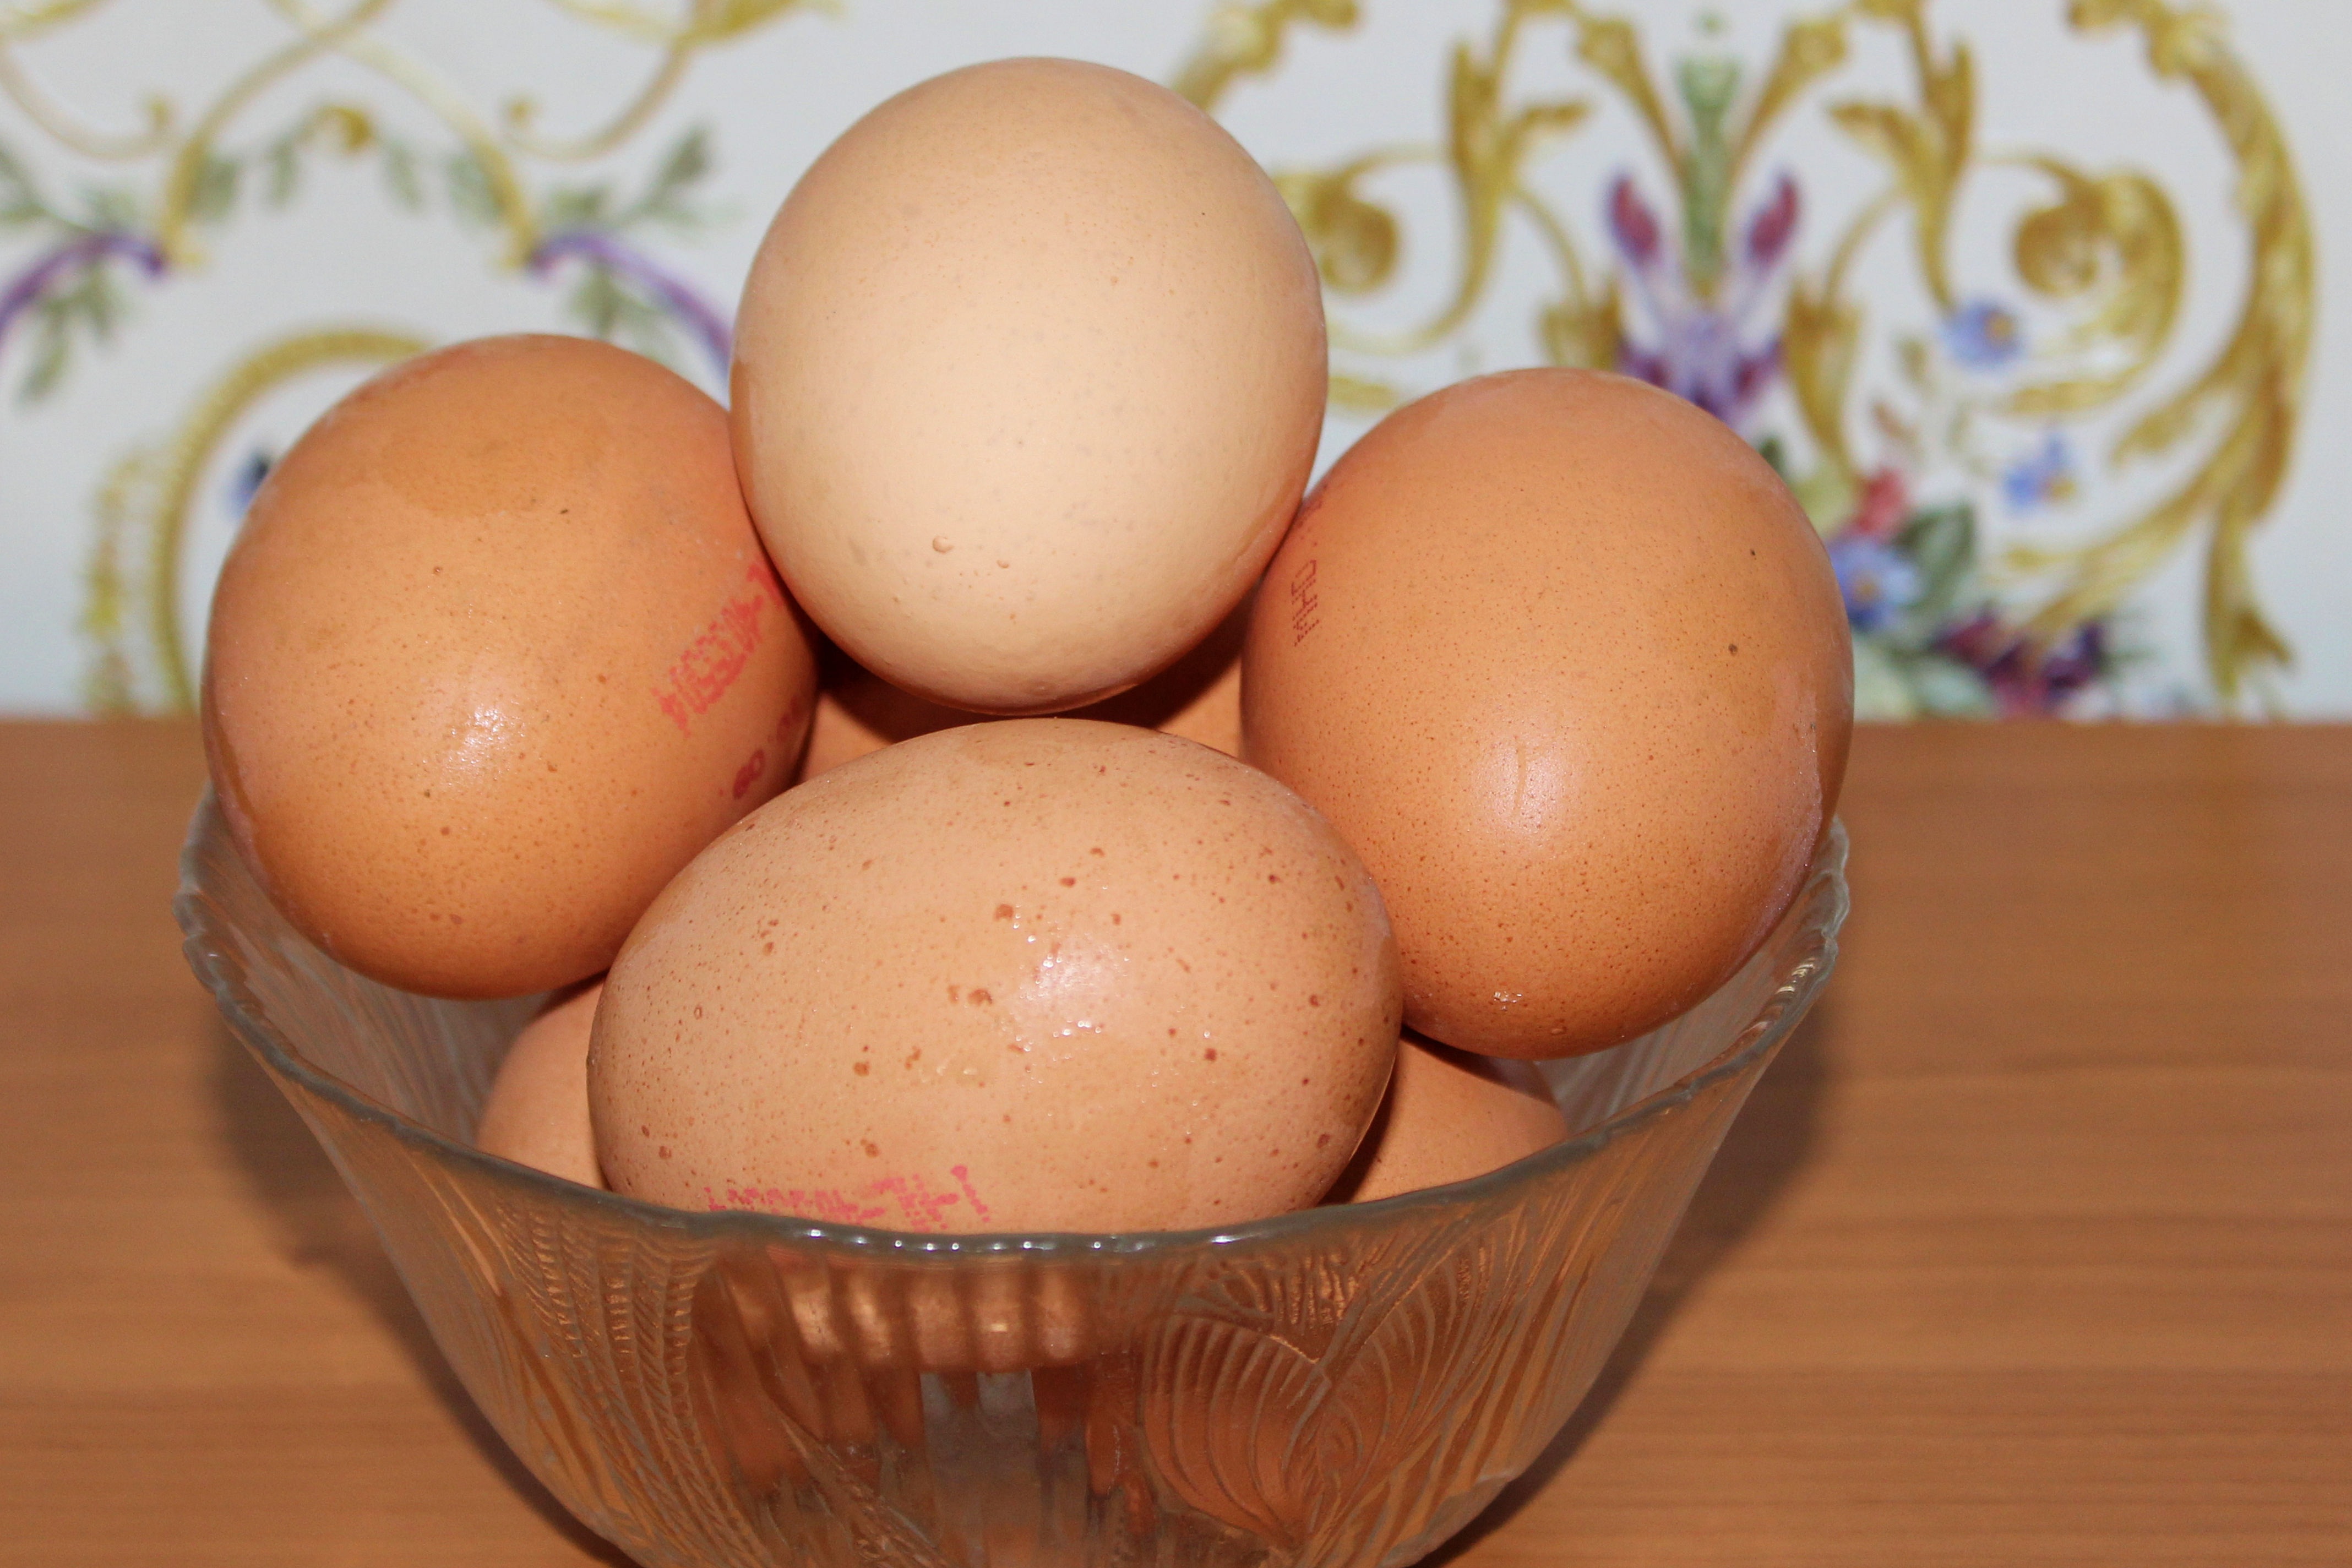
food, egg, nutrition, chicken eggs, eggshell, animal source foods